Rapid Transit Series

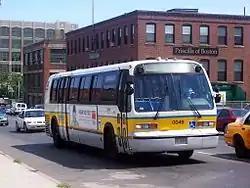
A TMC-built RTS-06 owned by Massachusetts Bay Transit Authority.

The RTS is the descendant of the GMC RTS-3T, its prototype built for the Transbus project; the RTS-3T was preceded by the "RTX" (Rapid Transit Experimental), a turbine-powered prototype produced in 1968 that had been under development since 1964. Both the RTX and the RTS-3T Transbus prototype had a similar design as the production RTS, though there were numerous detail differences, such as the prototypes having a less-rounded body design, a one-step entryway, and (in the case of the Transbus) a length. RTX used the same GT-309 gas turbine engine that had previously been fitted to the Turbo Titan III and Turbo-Cruiser II/III concept vehicles along with a "toric" continuously variable transmission. RTX also used smaller wheels and a "kneeling" suspension design to reduce first-step height by , aiding boarding, and the interior floor height was , lower than a contemporaneous "New Look" bus. However, the passenger capacity of a 40-ft bus was reduced from 50 to 29.